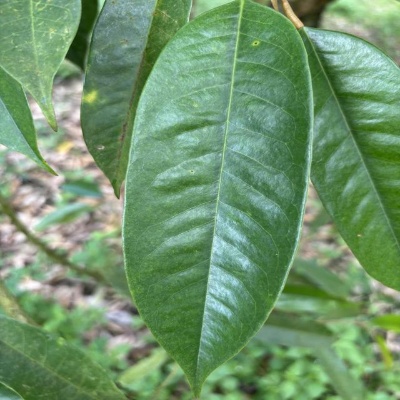
Label: Leaf_Healthy